Gonoshasthaya Kendra

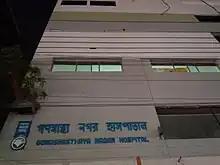
Gonoshasthaya Nagar Hospital in Dhaka

This hospital was built to treat wounded freedom fighters in war with least capabilities. Zafrullah Chowdhury along with Dr MA Mobin began treating wounded freedom fighters.